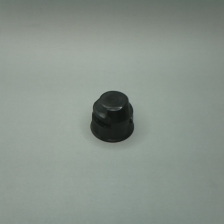
Color: black
Cap type: flip-top cap